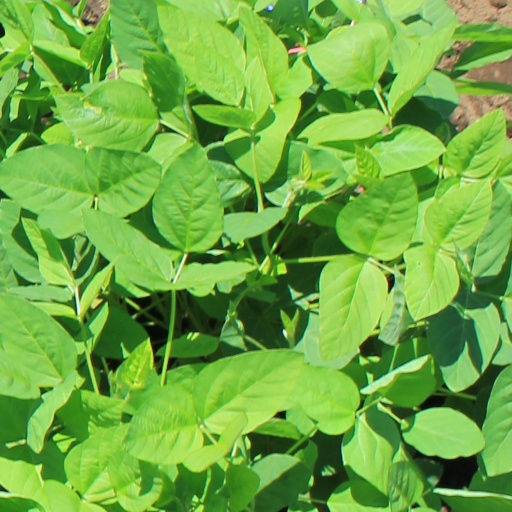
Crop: soybean